High Commissioner of the Trust Territory of the Pacific Islands

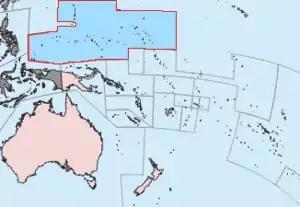
Location of the Trust Territory of the Pacific Islands (bordered in "red") in the Pacific Ocean.

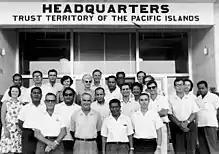
TTPI High Commissioner and staff, 1960s.

The high commissioner of the Trust Territory of the Pacific Islands was an official who administered the Trust Territory of the Pacific Islands (TTPI), a United Nations trusteeship in the Pacific Ocean under the administration of the United States, between 1947 and 1994. The territory consisted of islands captured by America during World War II, prior to which they had been part of the Empire of Japan as the South Seas Mandate, within the Japanese colonial empire. After World War II, United Nations Security Council Resolution 21 placed the territory under the United States trusteeship as the Trust Territory of the Pacific Islands. The islands are now part of Palau, the Northern Mariana Islands, the Federated States of Micronesia, and the Republic of the Marshall Islands.